Daniel O'Sullivan (priest)

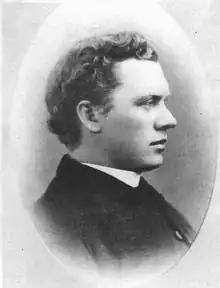

Daniel O'Sullivan (19 March 1846 – 3 February 1928) was an Irish Roman Catholic priest and theologian.